Viking Age

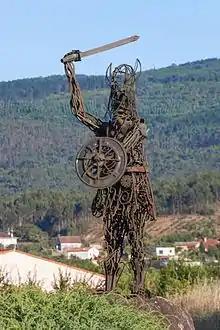
Statue in Catoira, Galicia, commemorating the Viking invasions

During the Viking Age, Estonia was a Finnic area divided between two major cultural regions, a coastal and an inland one, corresponding to the historical cultural and linguistic division between Northern and Southern Estonian. These two areas were further divided between loosely allied regions. The Viking Age in Estonia is considered to be part of the Iron Age period which started around and ended . Some 16th-century Swedish chronicles attribute the Pillage of Sigtuna in 1187 to Estonian raiders.<